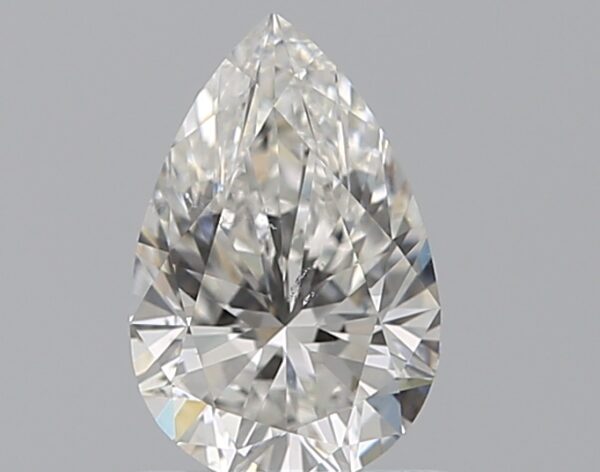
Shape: pear
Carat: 0.71
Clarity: VS2
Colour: G
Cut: EX
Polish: EX
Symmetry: VG
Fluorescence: N
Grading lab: GIA
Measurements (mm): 7.66 x 5 x 3.18